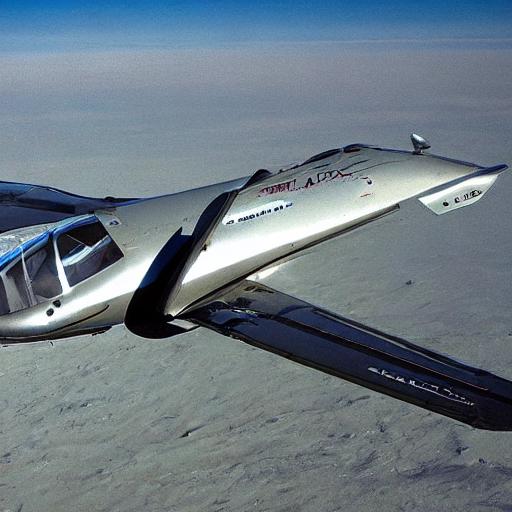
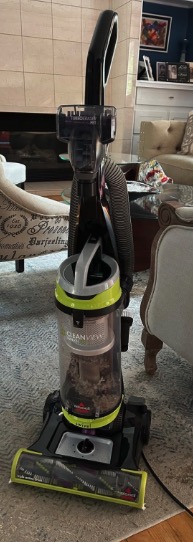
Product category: items_vacuum
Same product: no